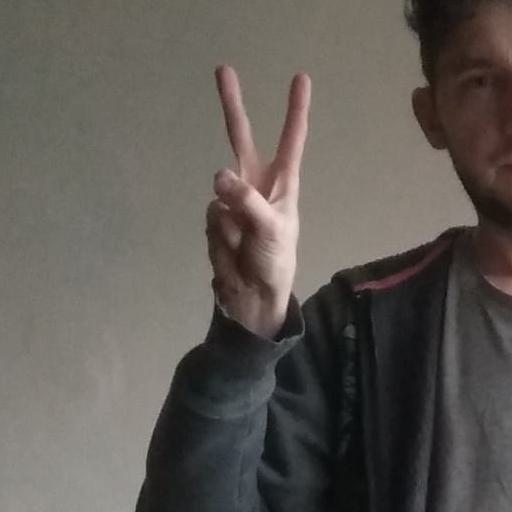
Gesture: peace